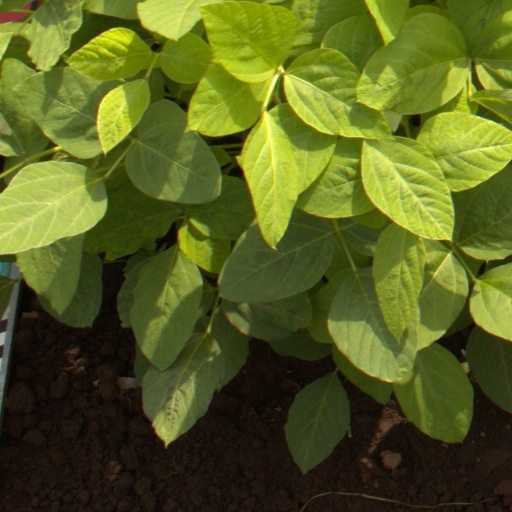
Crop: soybean